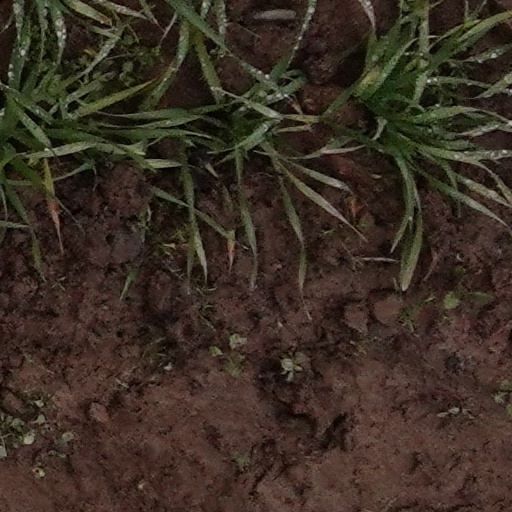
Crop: wheat